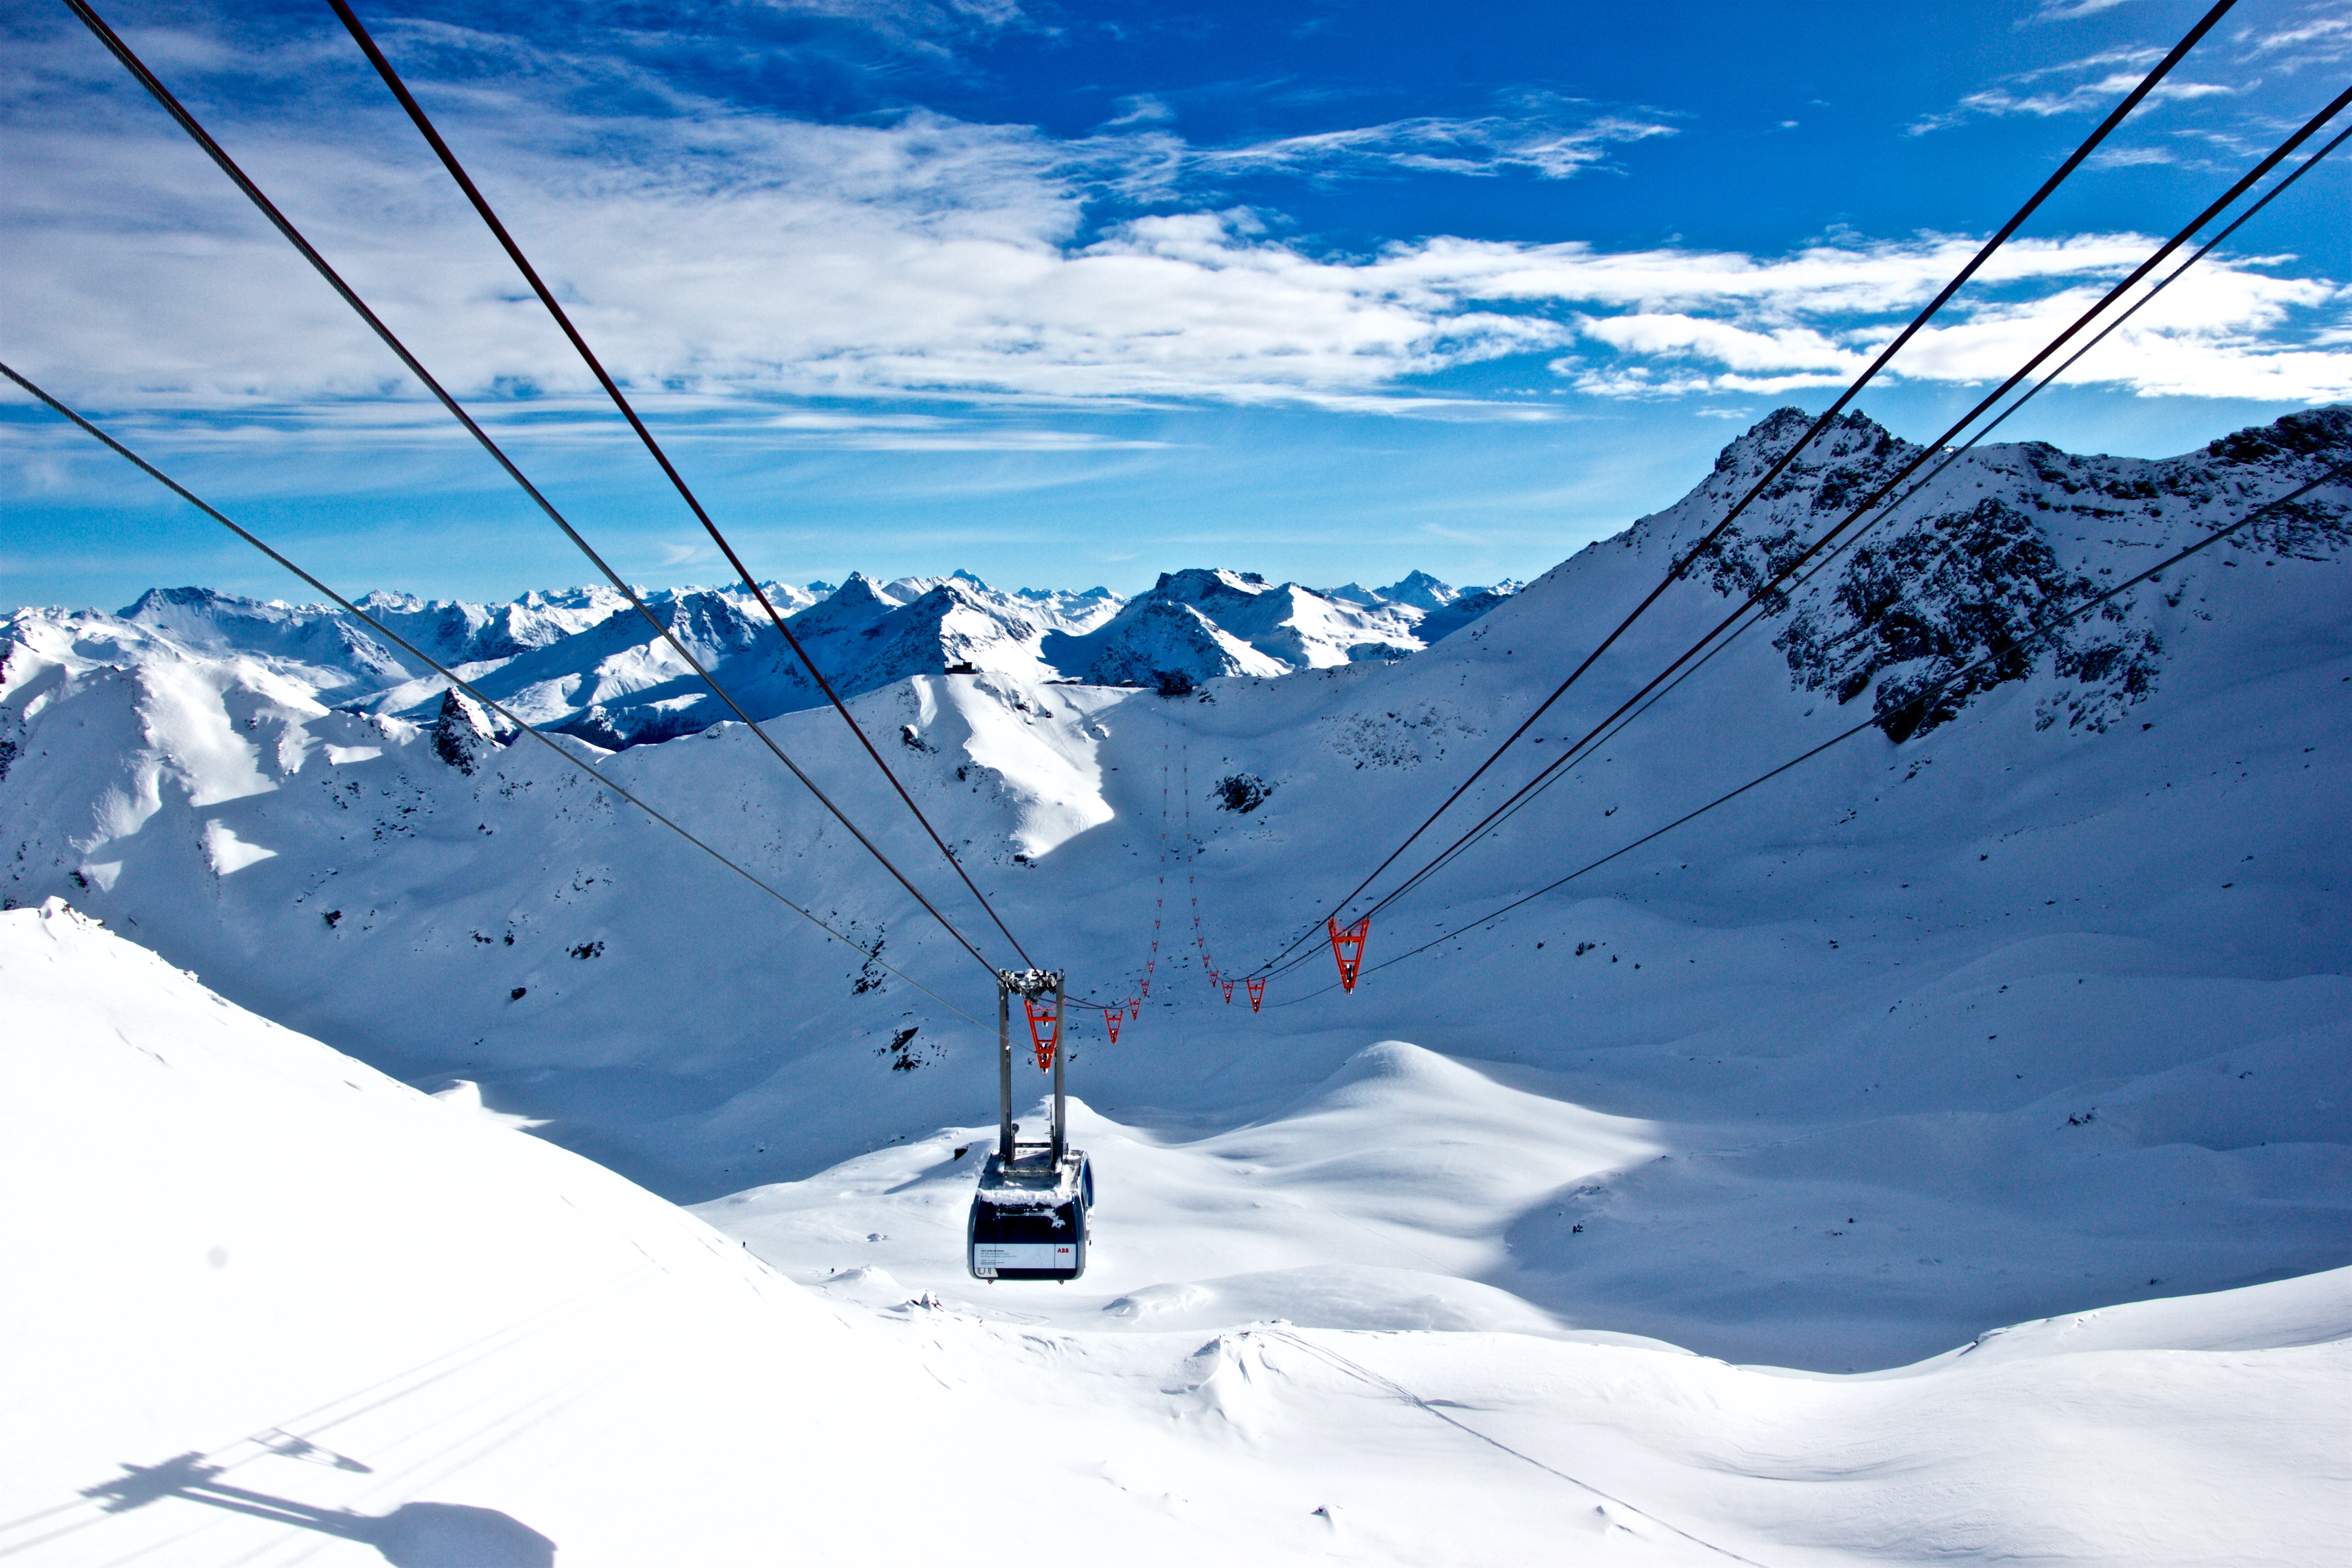
tree, mountain, snow, winter, cloud, sky, mountain range, vacation, glacier, terrain, summit, winter sport, massif, alps, ski, fell, piste, elevation, ski equipment, mountainous landforms, glacial landform, geological phenomenon